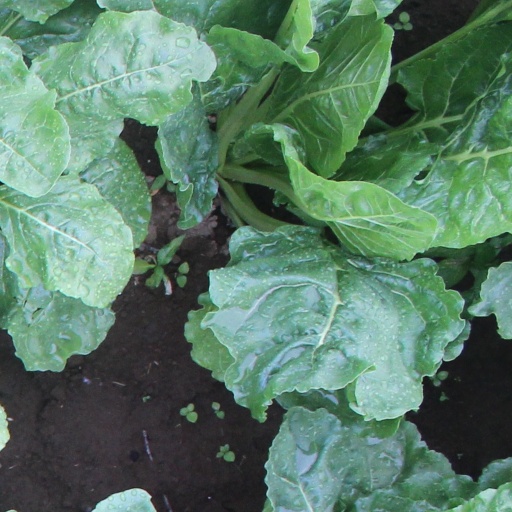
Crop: sugar beet